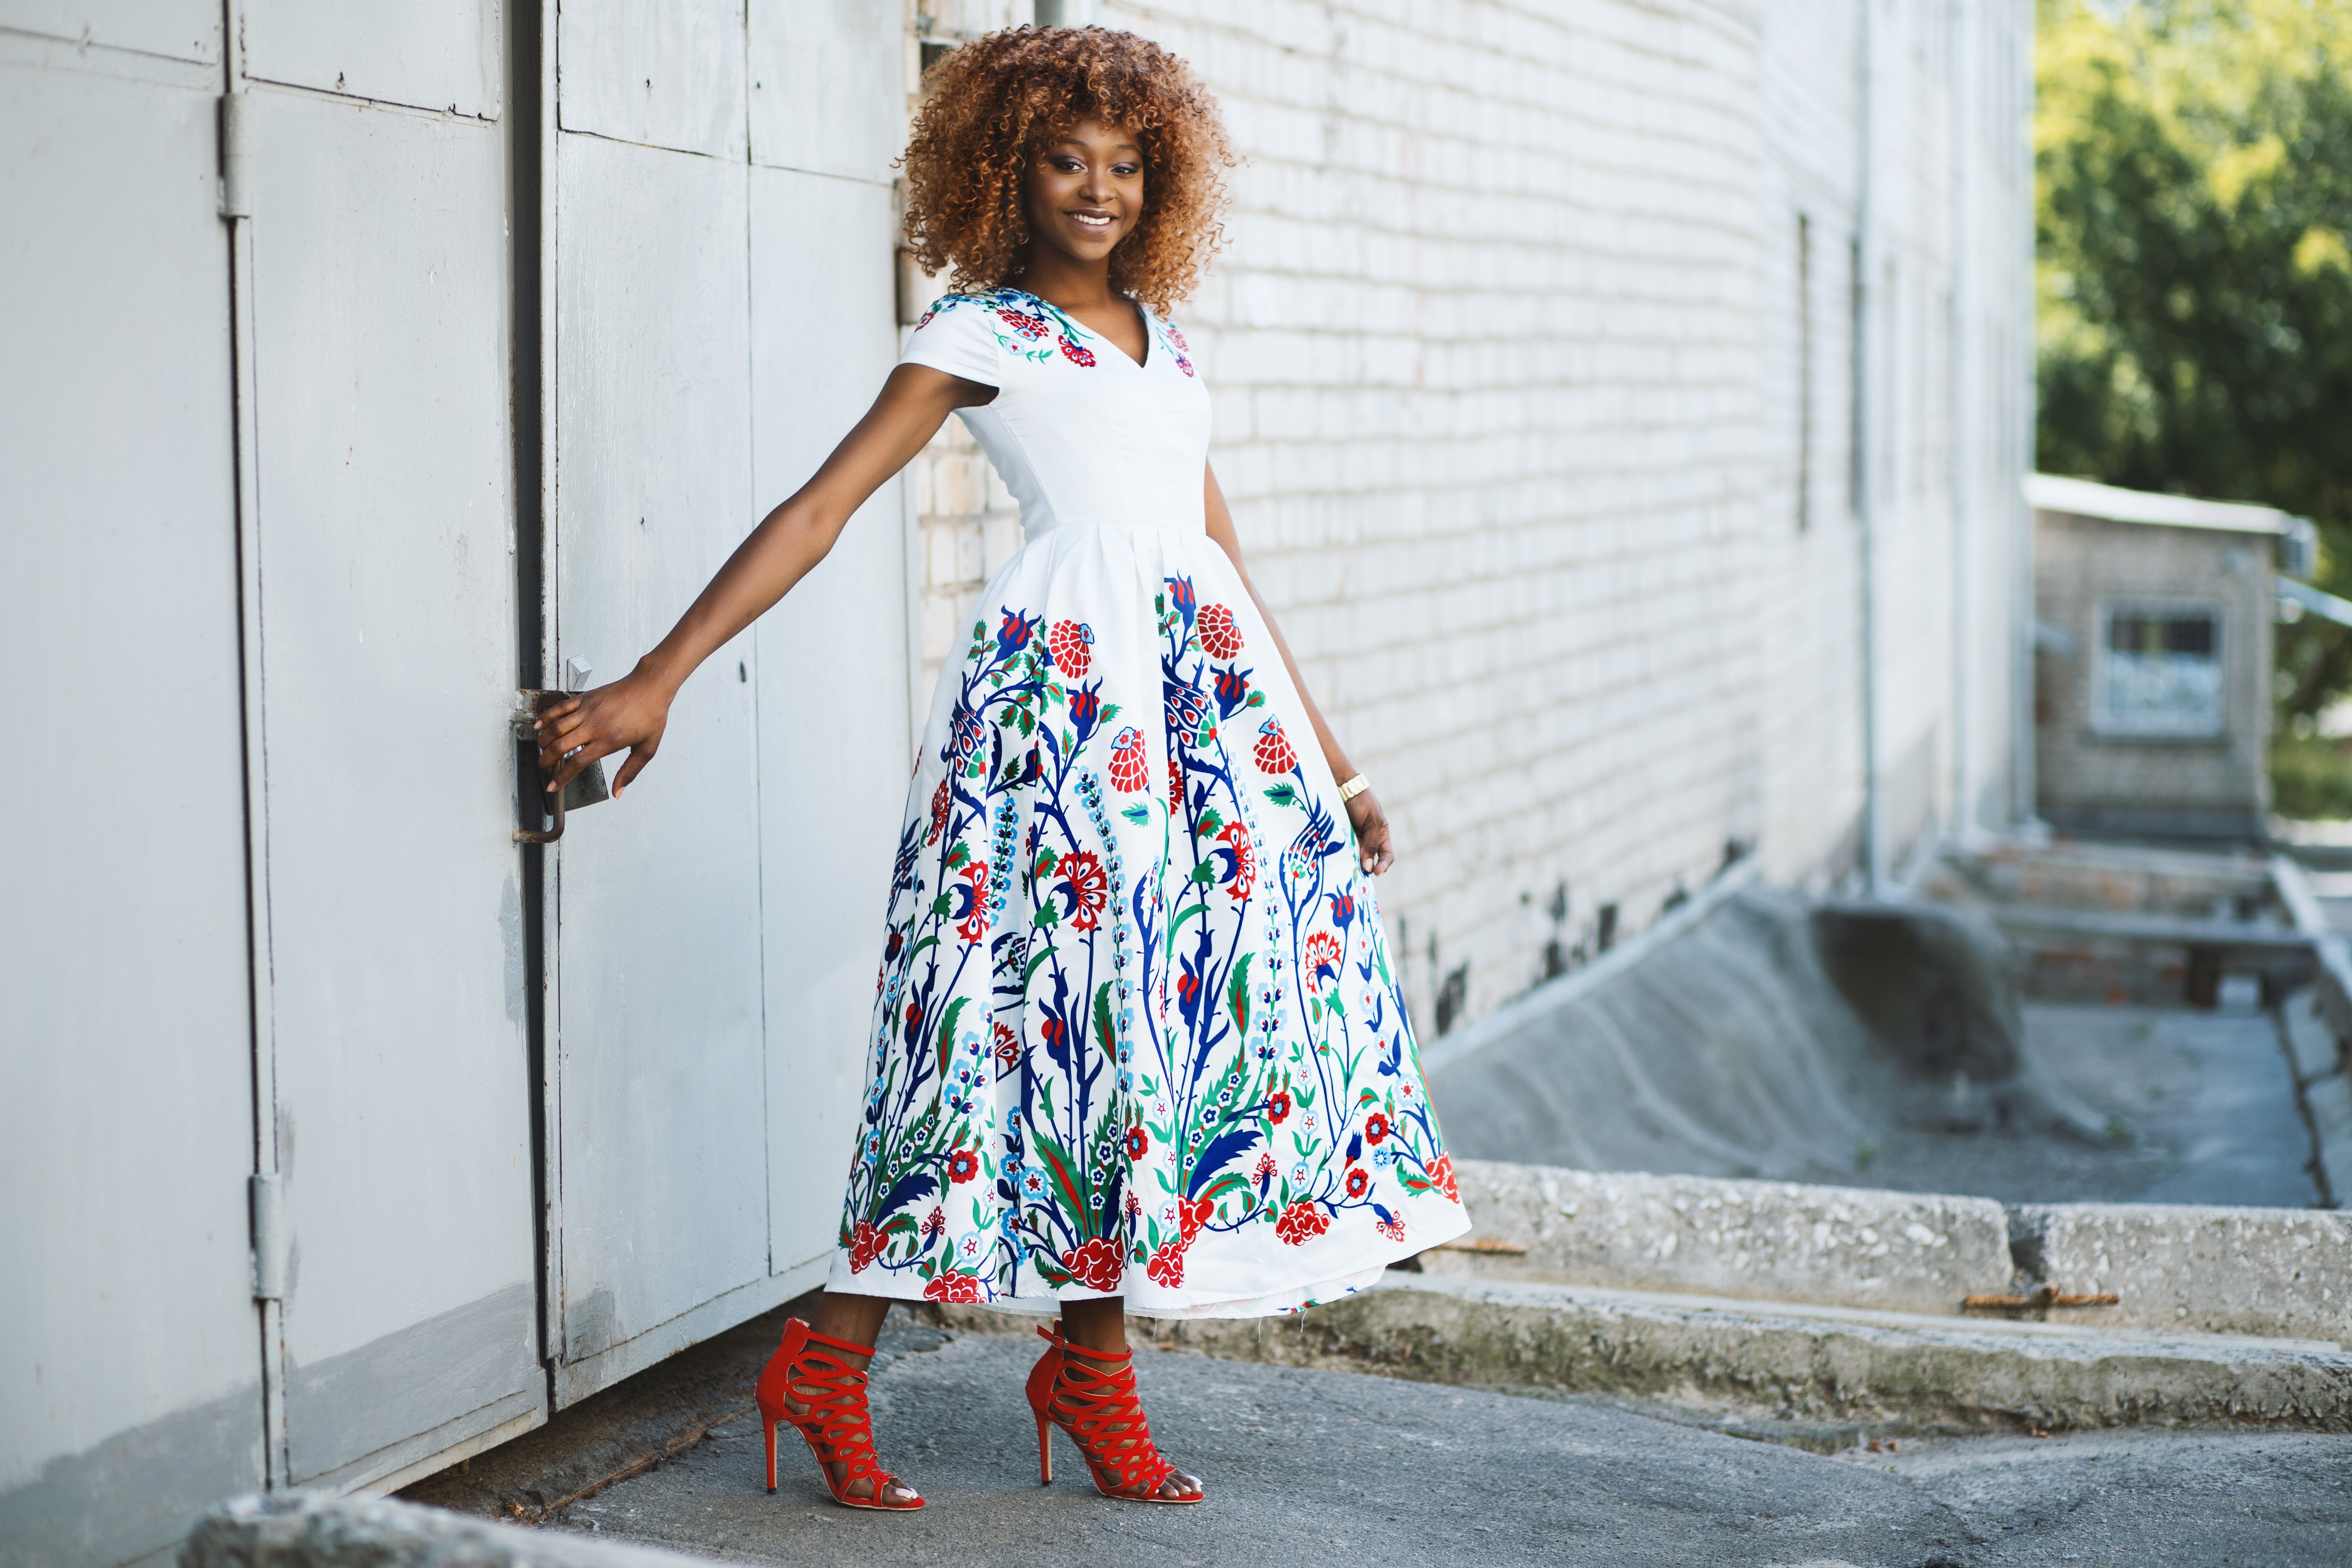
clothing, white, dress, street fashion, red, day dress, fashion, shoulder, footwear, pattern, design, summer, textile, shoe, outerwear, waist, vintage clothing, child, style, t shirt